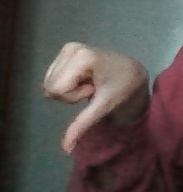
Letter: waw